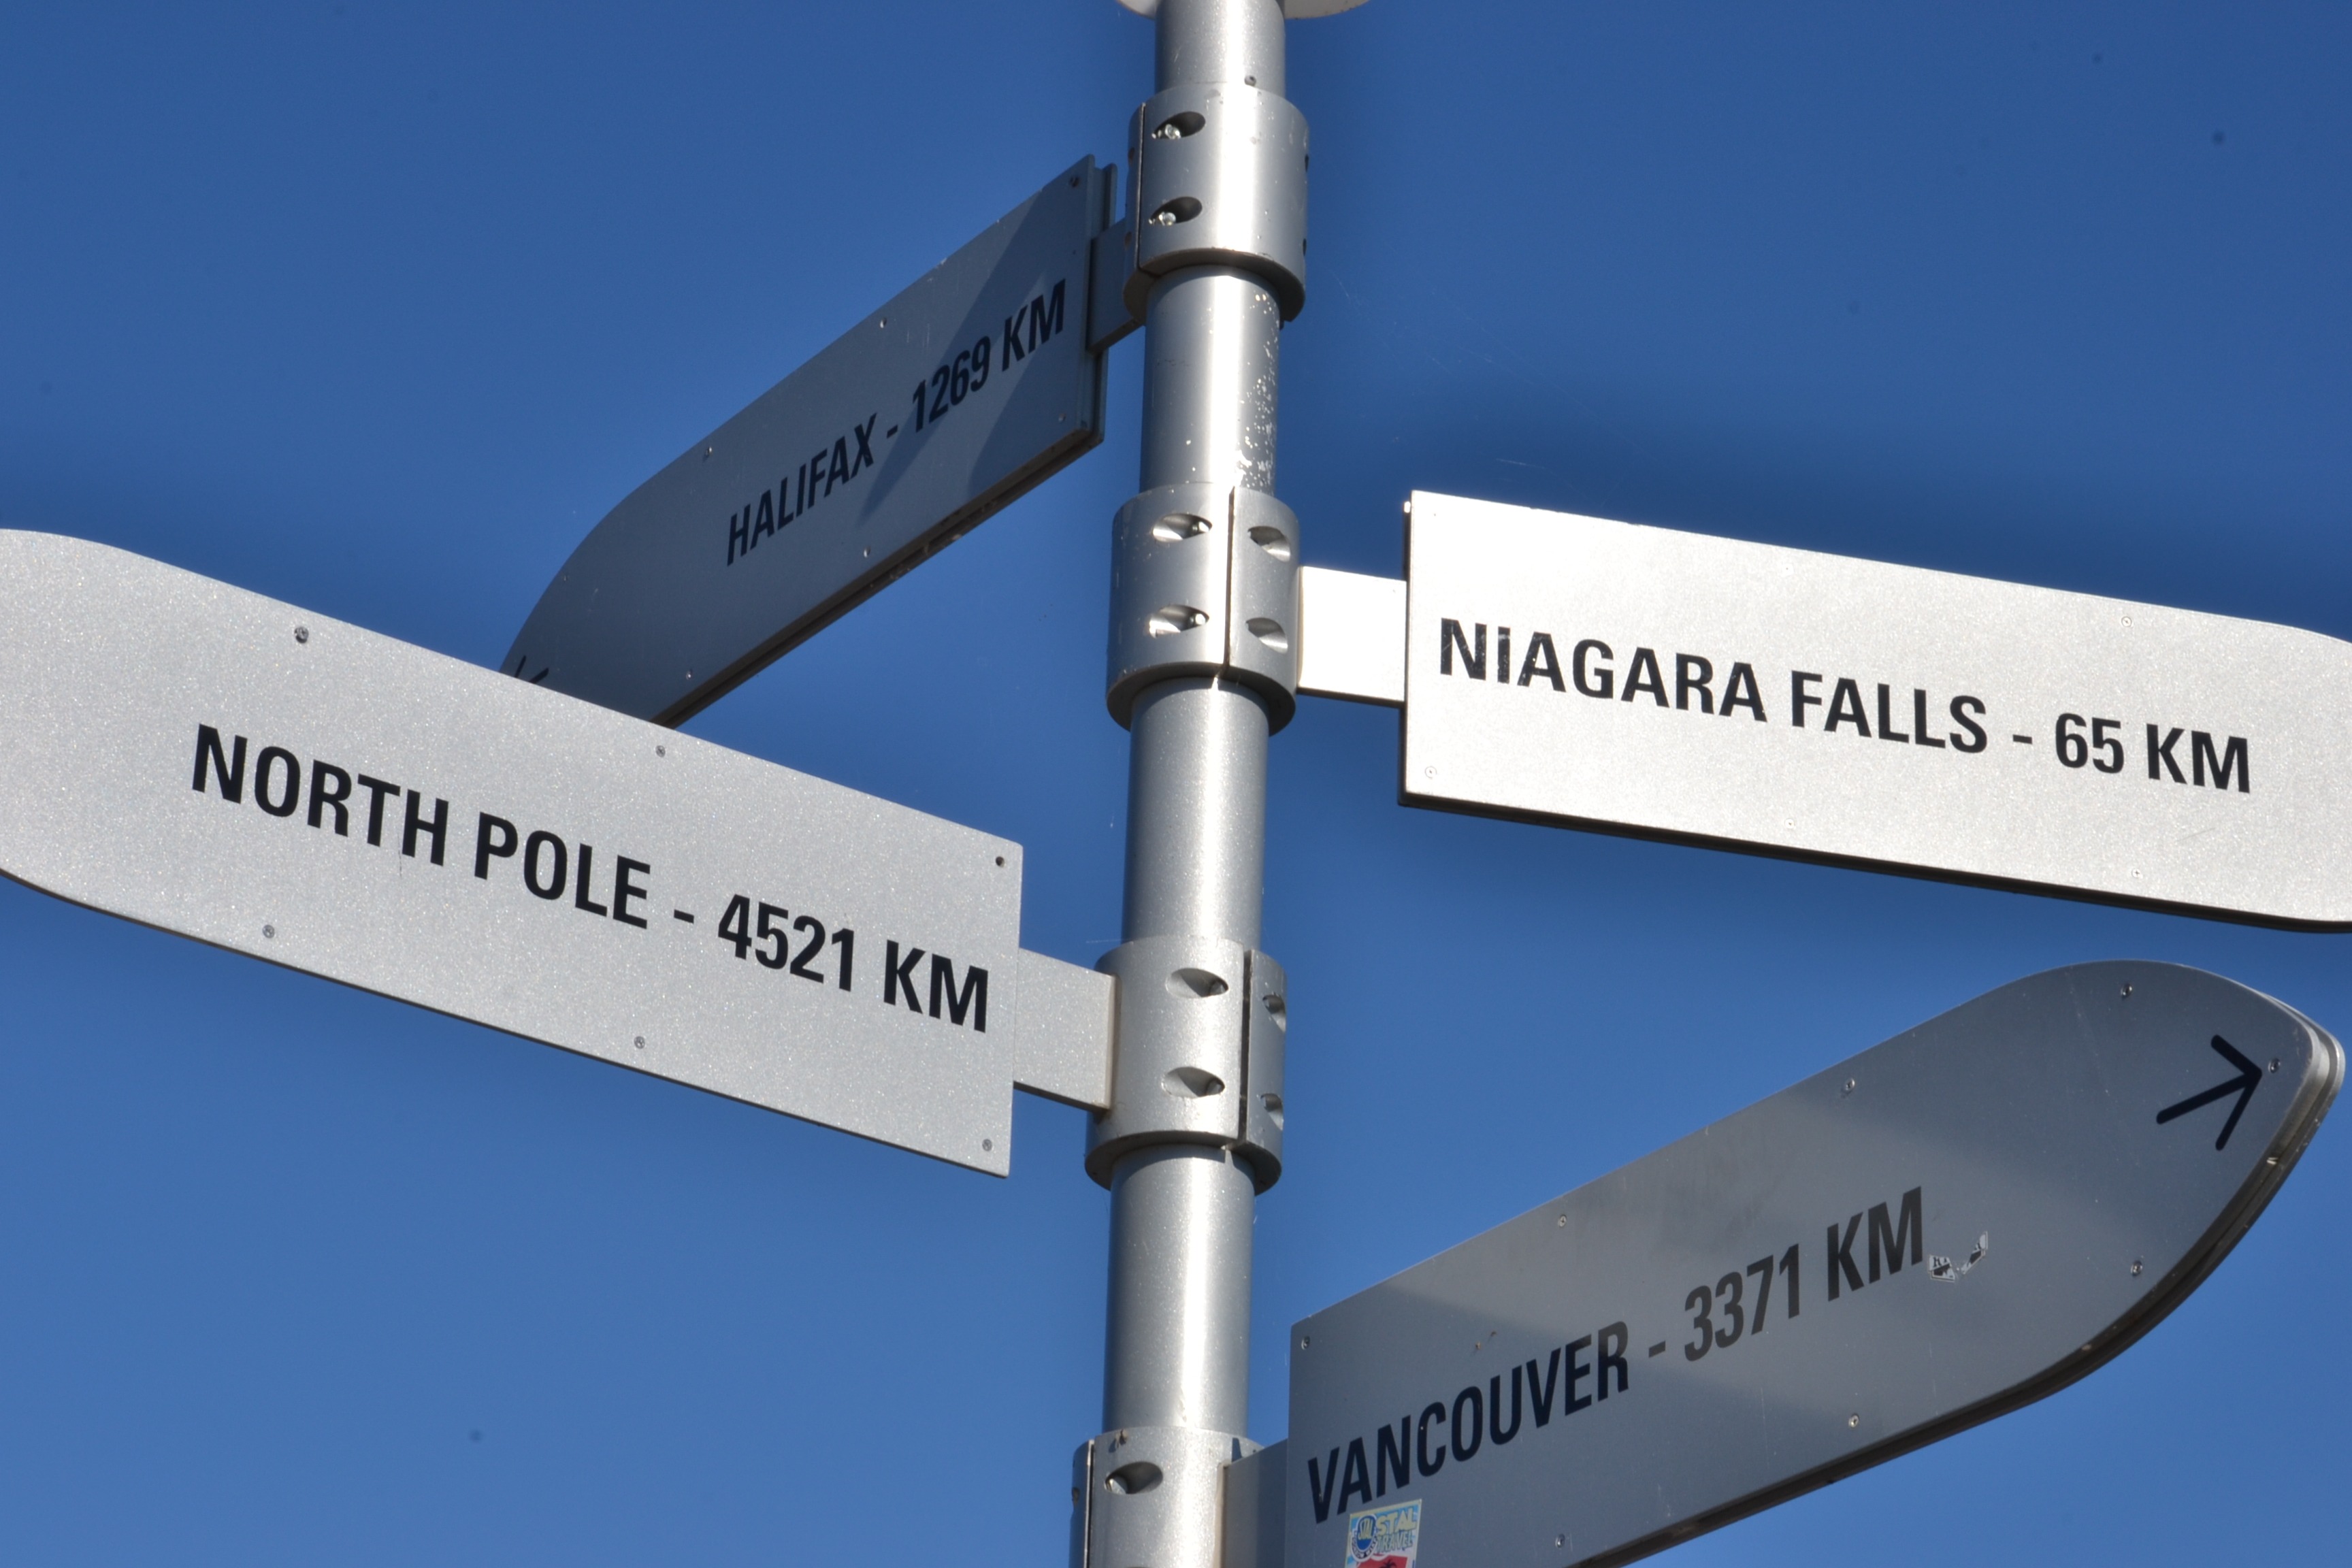
path, wind, direction, journey, mast, wind turbine, street light, street sign, signage, energy, golf club, signpost, signs, crossroads, way, navigation, arrows, directional, navigating